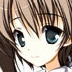
Portrait style: Anime Portrait